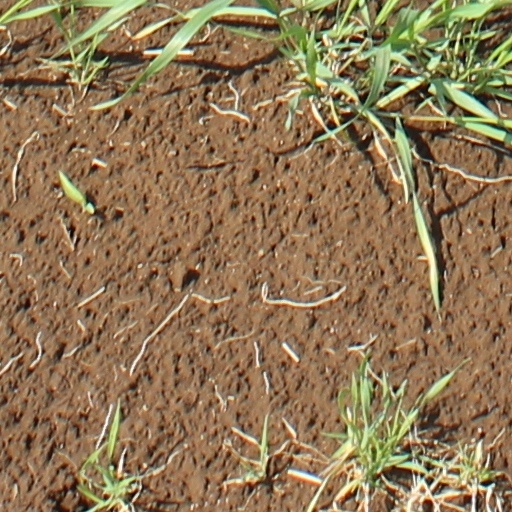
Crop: wheat